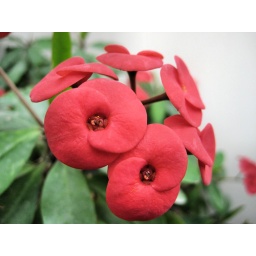
these flowers are present in flower pots(gamla) on my roof.